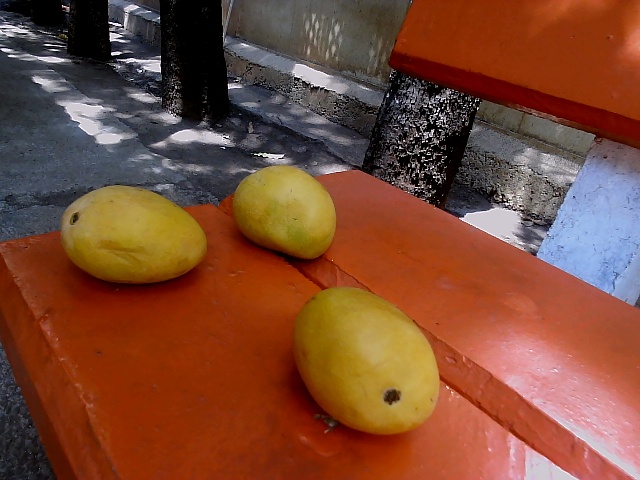
Label: Ripe_Mango